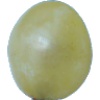
Label: Grape White 1